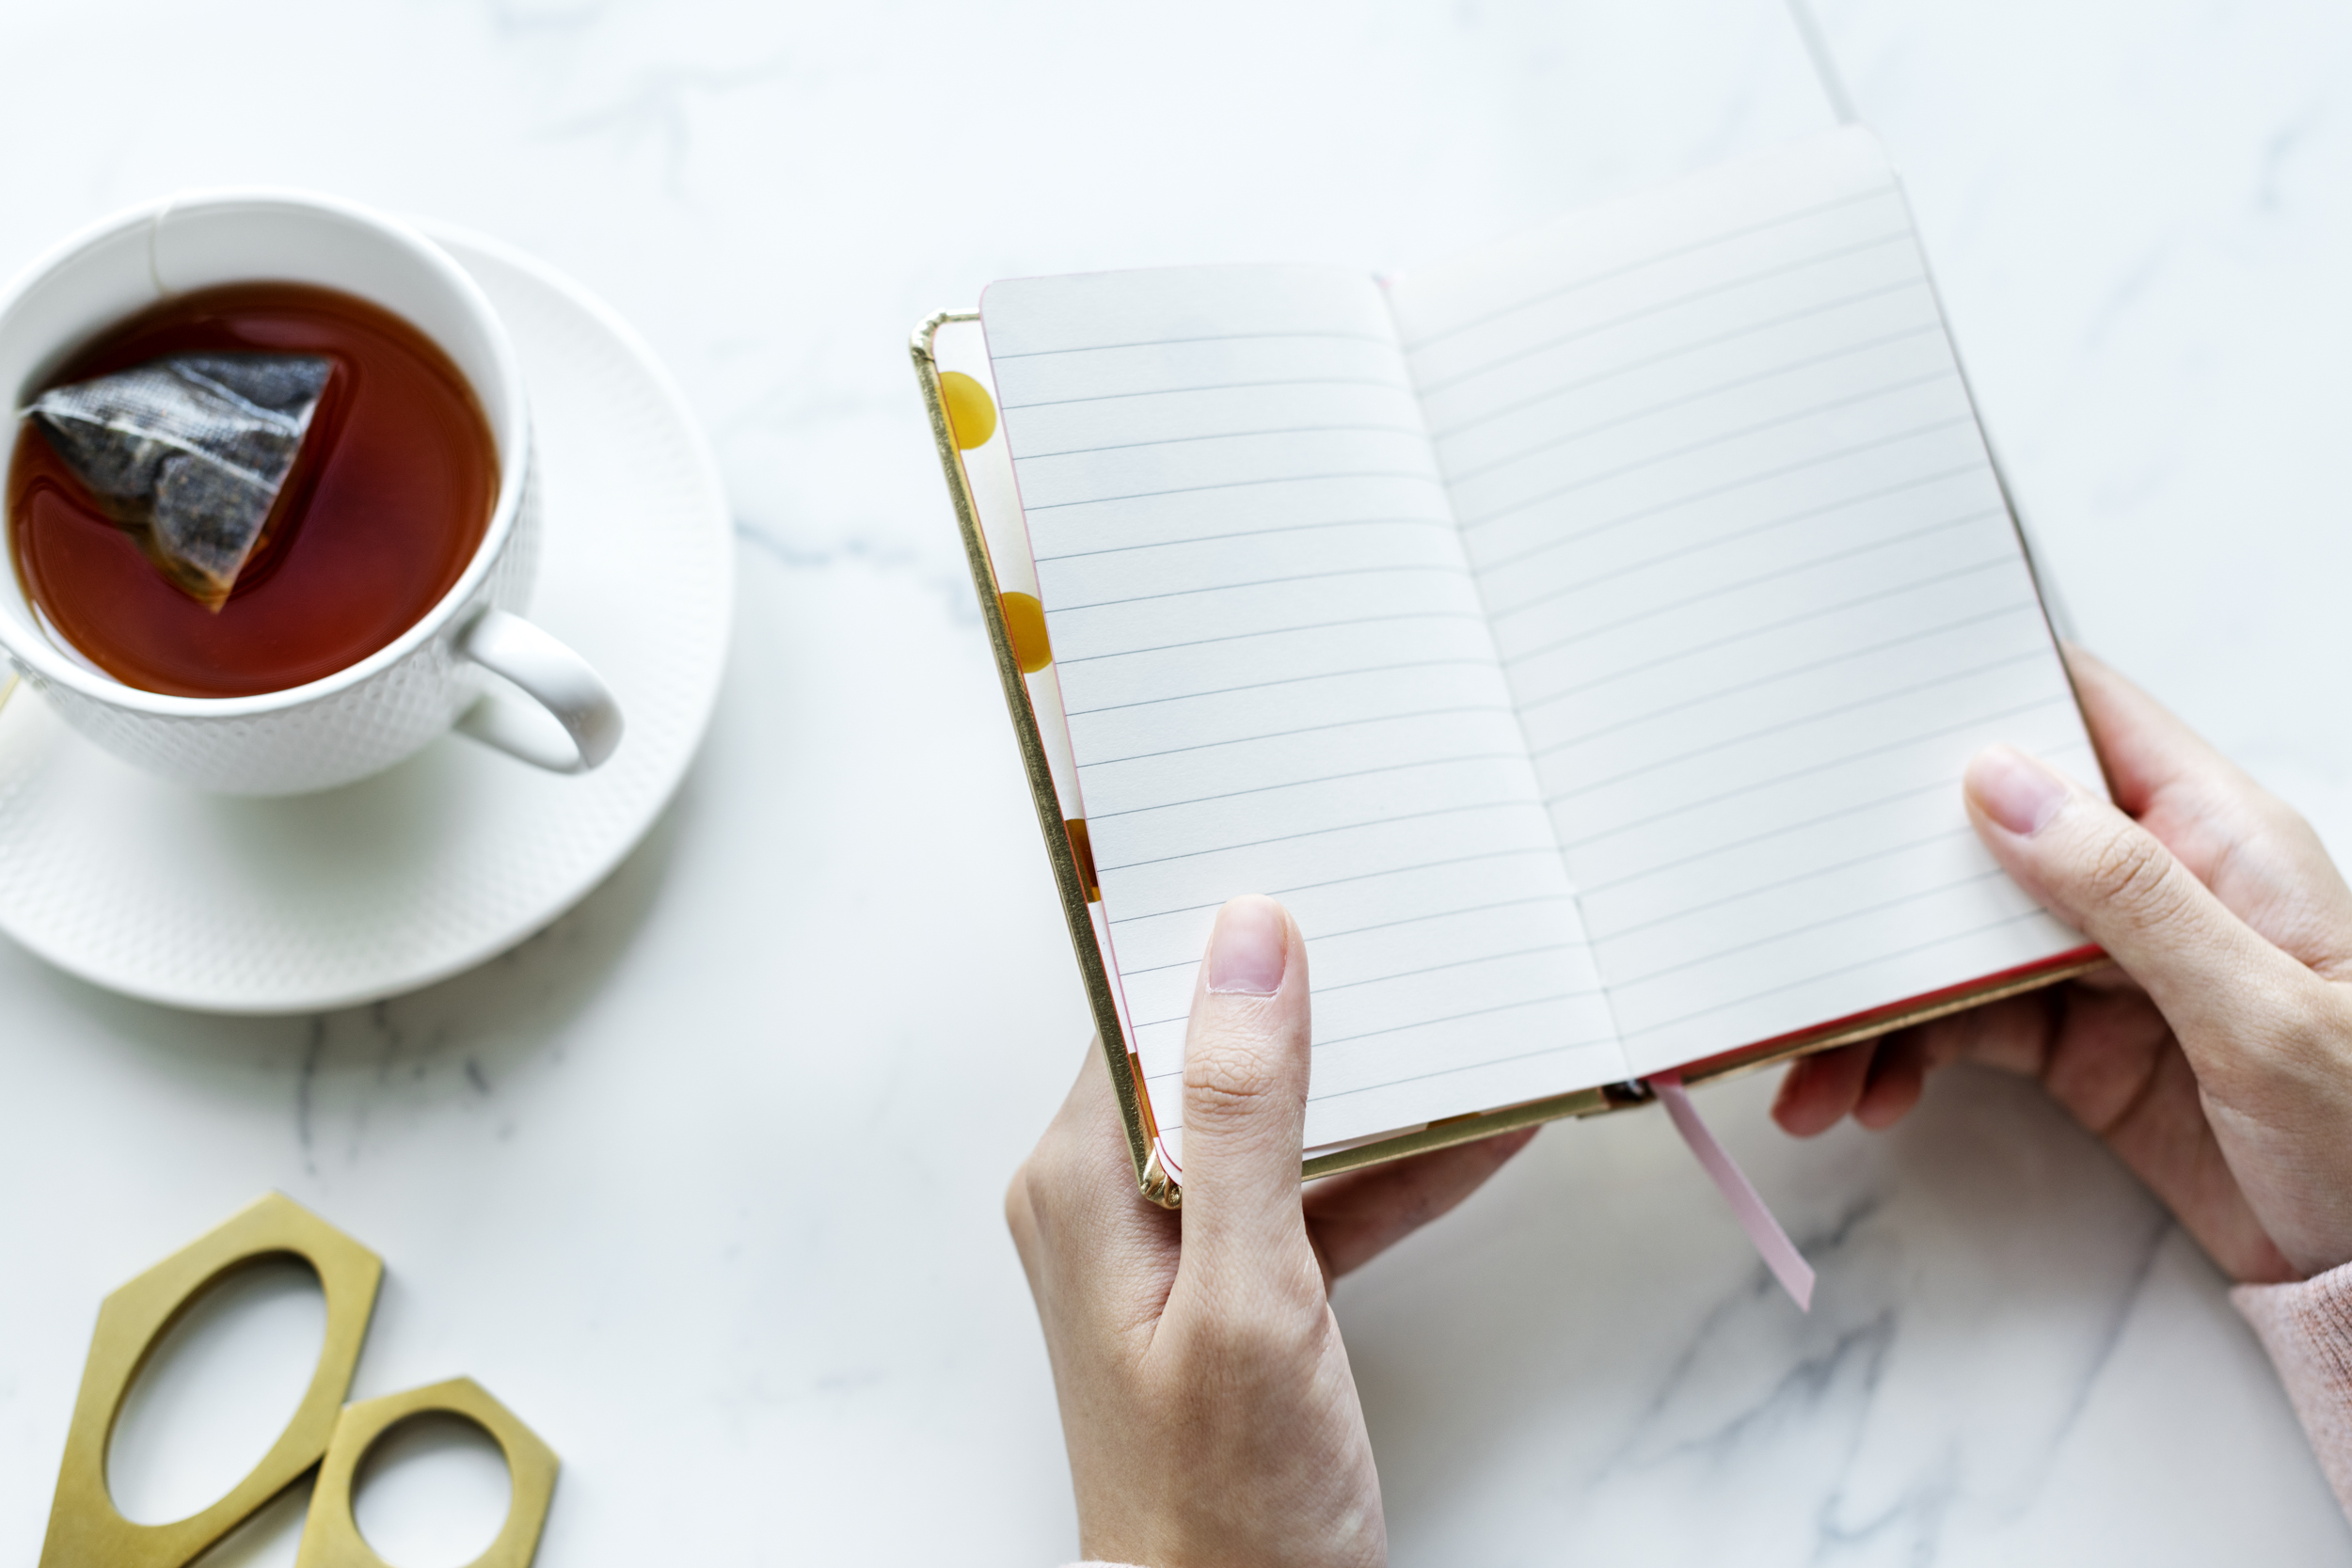
cup, coffee cup, writing instrument accessory, hand, writing, paper, book, drinkware, finger, teacup, tableware, mug, table